Question: Please indicate a possible affordance area of the eat_banana that can be used for eating
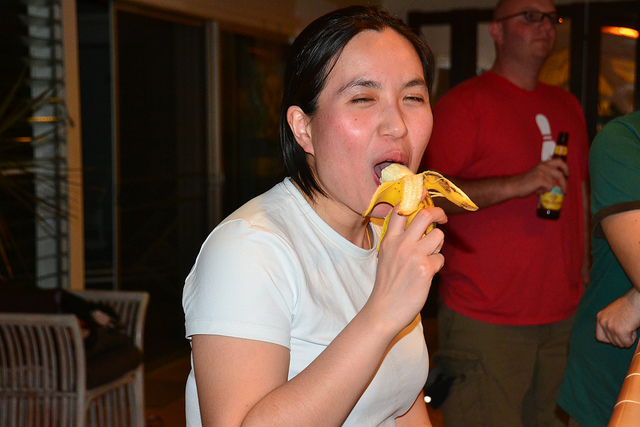
Answer: [368.5, 161.5, 478.5, 242.5]